Dallas Fuel

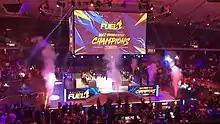
The Fuel won the 2022 Overwatch League Grand Finals.

In the offseason preceding the 2022 season, the team made several roster changes. They elected not to exercise their option to retain support player Lee "Jecse" Seung-soo and hitscan specialist Kim "Pine" Do-hyeon, and support player Kim "Rapel" Jun-keun retired from professional "Overwatch". They signed three free agents: support player Han "ChiYo" Hyeon-seok, damage player Kang "guriyo" Min-seo, and hitscan specialist Kim "Edison" Tae-hoon. The Fuel's first match of the 2022 season resulted in a loss to the Houston Outlaws in the Kickoff Clash qualifiers. Throughout the Kickoff Class qualifiers, the Fuel found success running a team composition around Hanbin on Zarya and Edison on Reaper, allowing them to win their next five matches and claim the second seed in the Western Kickoff Clash tournament. The Fuel dropped to the lower bracket of the double-elimination tournament but ran through the lower bracket and reached the finals, where they ultimately lost to the Los Angeles Gladiators. In the second tournament cycle of the season, the Midseason Madness, the Fuel were swept in their first two qualifying matches, as their Zarya-Reaper composition from the Kickoff Clash was no longer viable due to a balance patch that shifted the meta. However, the team went on to win their next four matches and claimed the third seed, and a first-round bye, in the Midseason Madness tournament. However, Dallas made an early exit from the tournament after losing to the Shanghai Dragons and Philadelphia Fusion in their first two matches. In the Summer Showdown, the third tournament cycle of the season, the league saw another meta shift with the release of "Overwatch 2" newest hero, Junker Queen. With Hanbin playing as one of the league's best Junker Queens, the Fuel finished the Summer Showdown qualifiers snapping the San Francisco Shock's 20-game regular season winning streak and claiming the top seed in the Western Summer Showdown tournament with a perfect 6–0 record in the qualifiers. The Fuel went undefeated in the tournament, finishing it with a 4–0 win over the Shock in the finals, and claimed their first tournament title of the season. The team finished the regular season as the top seed in the Western region with 26 league points, 20 wins, and 4 losses. Additionally, Kwon "Fielder" Joon, ChiYo and Hanbin were awarded Role Star commendations at the end of the regular season for the support, support, and tank roles, respectively. In the playoffs, the league saw another meta shift, with the release of the hero Kiriko, and Dallas elected to bring back Lee "Fearless" Eui-seok into the starting roster over Hanbin, with Fearless playing Winston. With a bye to the second round of the upper bracket, the Fuel selected the twelfth-seeded Hangzhou Spark as their first opponent; Dallas defeated them by a score of 3–1. Next, they swept the fourth-seeded Seoul Dynasty, 3–0, in the upper bracket semifinals. In the upper bracket finals, the Fuel faced their in-state rivals, the Outlaws. Dallas lost the first map of the match but went on to win the following three, defeating the Outlaws, 3–1, and advanced to the Grand Finals. The Fuel faced the Shock in the Grand Finals match. The match went to seven maps; Dallas defeated San Francisco by a score of 4–3 to claim their first OWL championship title. Fearless was named the OWL Grand Finals MVP.